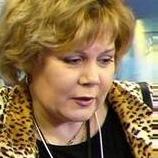
Age: 52